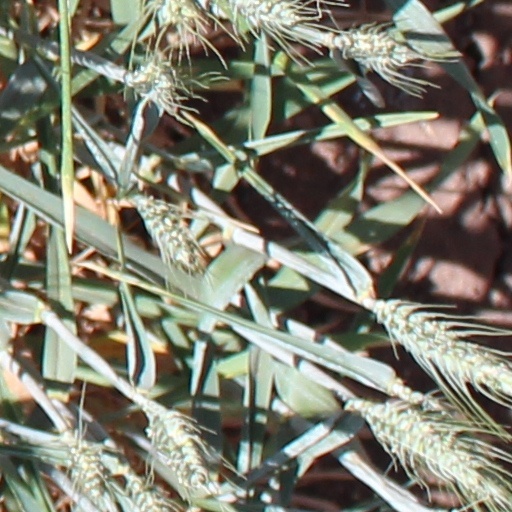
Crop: wheat